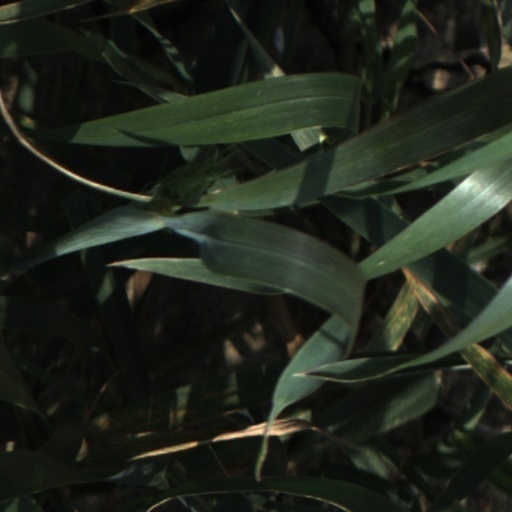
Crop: wheat